Sky position (RA, Dec in degrees): 332.016, 0.2482
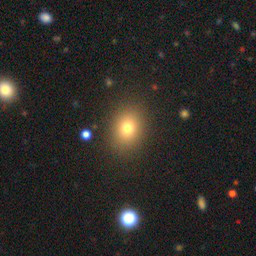
Galaxy morphology: Disturbed Galaxies